Kamarupa

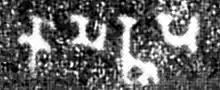
The name "Kāmarūpa" in later Brahmi script, in the Allahabad Pillar inscription of Samudragupta (350-375 CE).

Kamarupa, first mentioned on Samudragupta's Allahabad rock pillar as a frontier kingdom, began as a subordinate but sovereign ally of the Gupta Empire around present-day Guwahati in the 4th century: